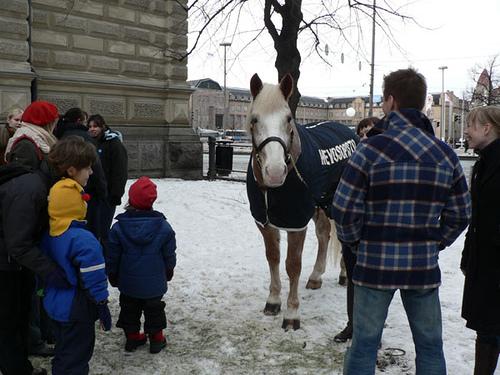
Weather: snow or frosty